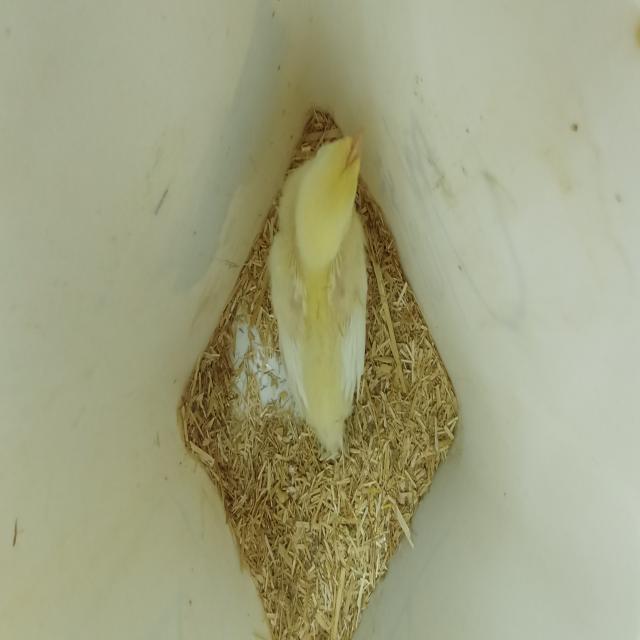
Weight: 211 g